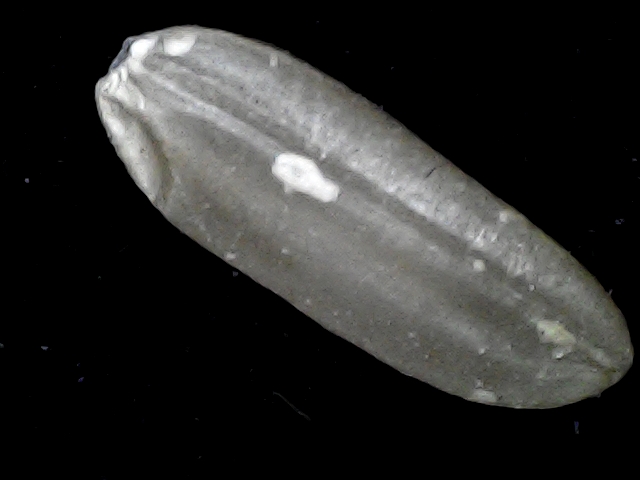
Rice variety: BD72